Crucifixion and Last Judgement diptych

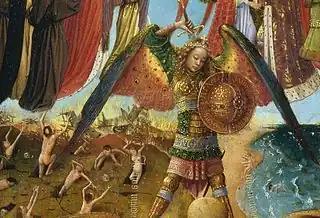
Saint Michael the Archangel bestrides the damned, while behind him the resurrected emerge from their graves before a burning city.

The panel captures the instant of Christ's death, traditionally the moment after the breaking of the thieves' legs (although this is not depicted). Christ is naked except for a transparent veil, with some of his pubic hair visible. His hands and feet are nailed to the timber; the blood from the nail holding his feet to the cross stains its wooden base. His arms strain under the weight of his upper body, and in his final agony, his jaw has fallen slack; his mouth is open with his teeth exposed in the grimace of death. In the mid-ground, at the base of the cross, Longinus, on horseback, wearing a fur-trimmed hat and green tunic, guided by an assistant, stretches to pierce Jesus' side with a lance, as deep-red blood pours from the wound. To the right of Longinus, a mostly obscured Stephaton holds high a sponge soaked with vinegar on the tip of a reed.